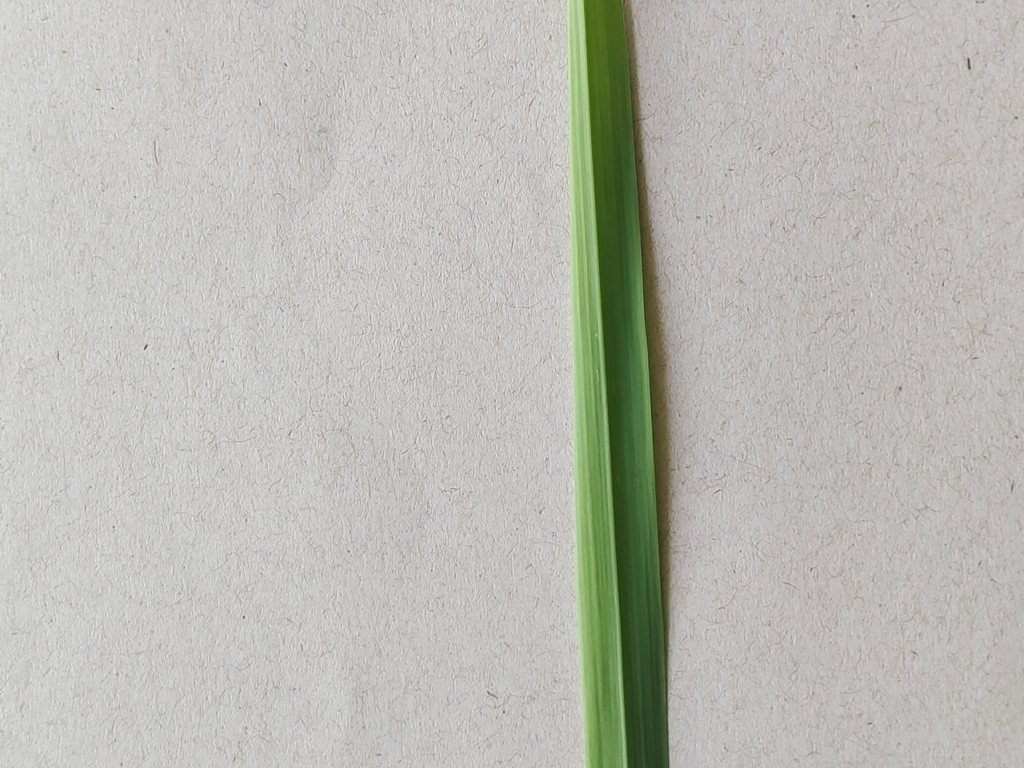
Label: Healthy